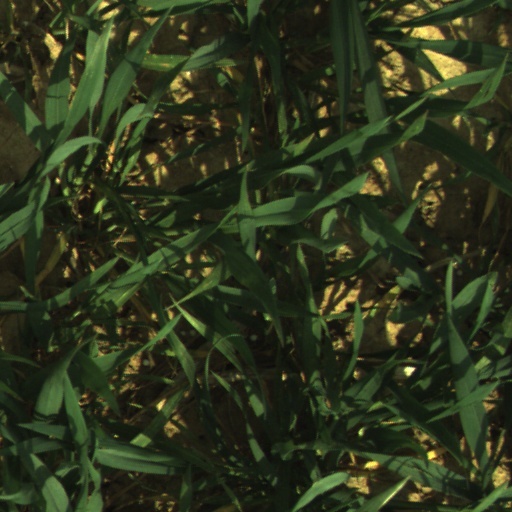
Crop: wheat